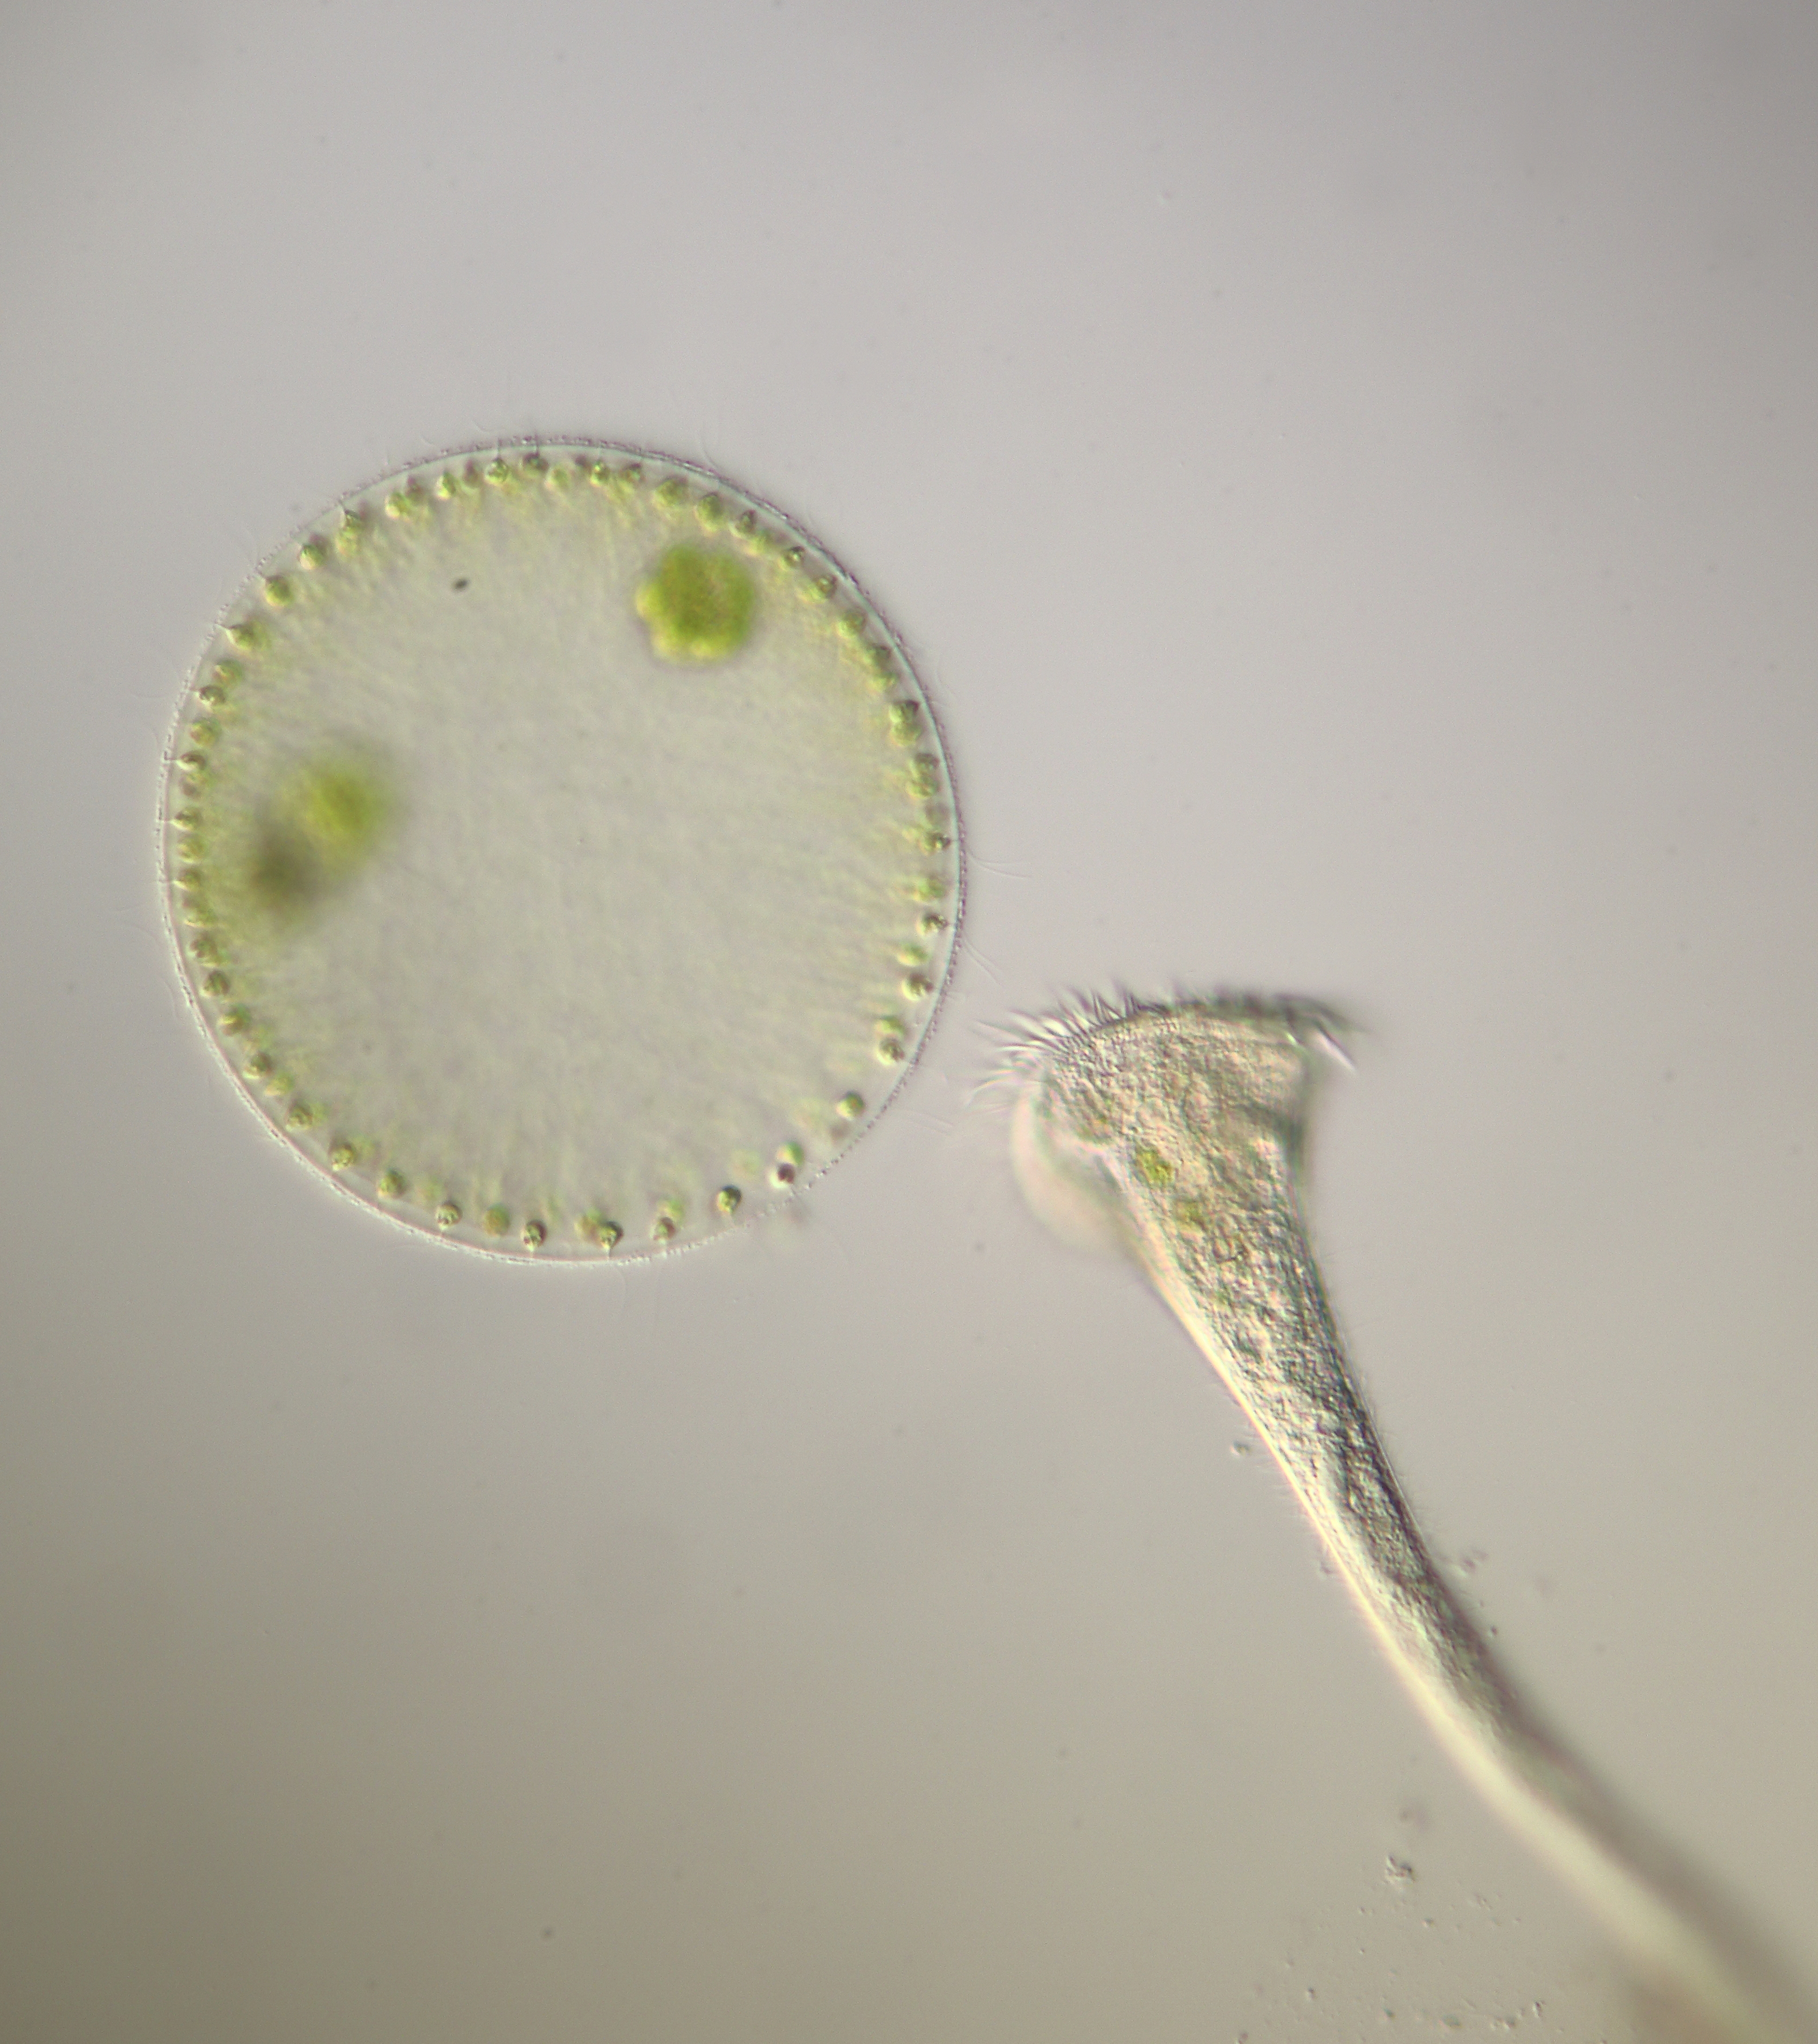
leaf, green, micro, algae, mikro, protist, protisten, einzeller, protozoa, protozoen, protozoe, plankton, mikroskop, mikrofotografie, mikrofoto, microscop, microphotography, ciliaten, ciliat, wimperntierchen, infusorien, unicelluar, alga, algen, alge, geisseltierchen, flagellaten, flagellat, geiseltierchen, trompetentierchen, trompetentier, macro photography, phytoplanton, kugelalge